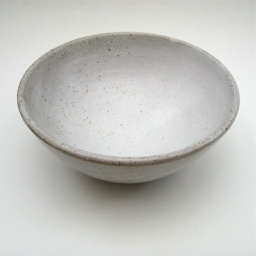
Hand-thrown bowl in stoneware and glazed in simple white gloss glaze. Fired in an electric kiln.Measures 10cm across and 4cm high.